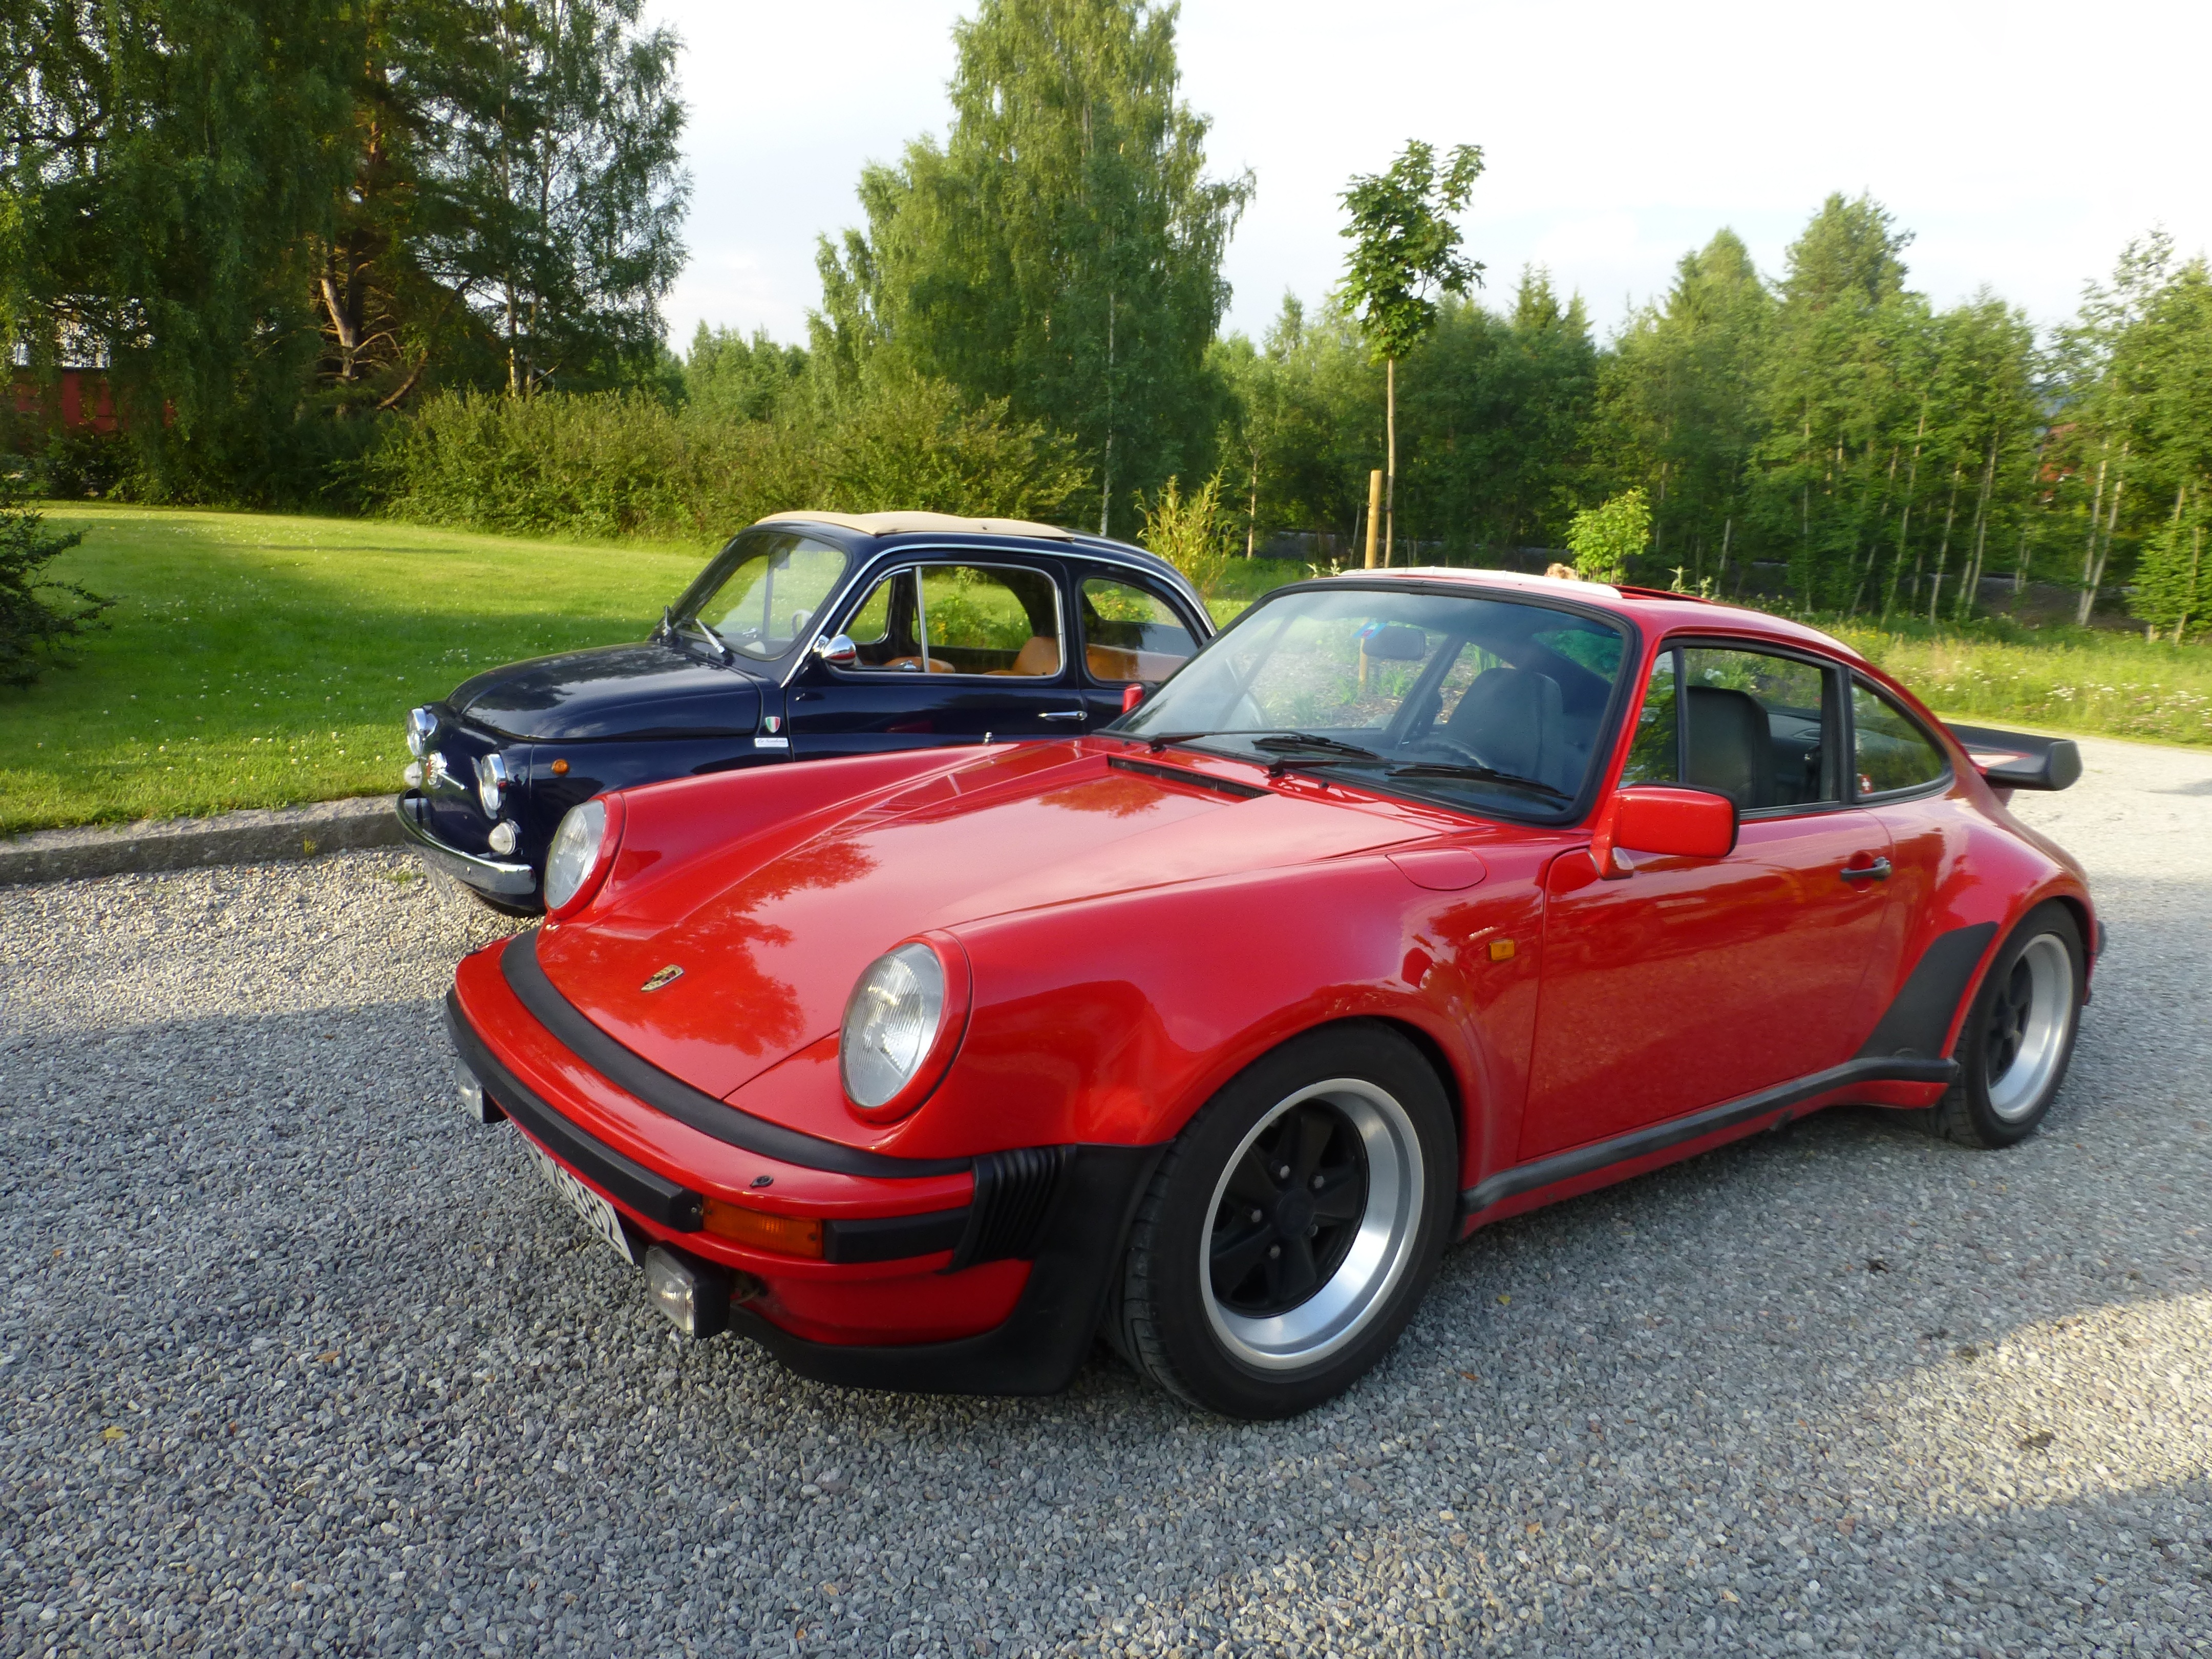
car, wheel, vehicle, sports car, vintage car, convertible, coupe, porsche, fiat, city car, land vehicle, porsche 911, automobile make, automotive exterior, automotive design, porsche 930, ruf ctr